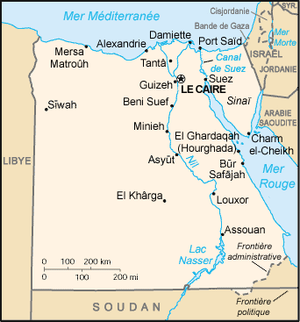
La subdivision territoriale est un processus qui vise à tracer des ensembles cohérents, au sein d’un territoire donné. Elle est effectuée par une entité qui fait autorité à son échelle. Les sous-ensembles ainsi formés sont délimités par des frontières et font souvent l’objet d’une appropriation par ceux qui les pratiquent.
Ceci est la liste des villes jumelées d'Égypte ayant des liens permanents avec des communautés locales dans d'autres pays. Dans la plupart des cas, en particulier quand elle est officialisée par le gouvernement local, l'association est connue comme « jumelage ». La plupart des endroits sont des villes, mais cette liste comprend aussi des villages, des districts, comtés, etc., avec des liens similaires.